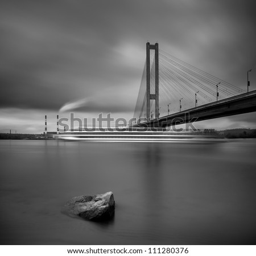
cruise ship to pass under the bridge